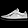
Label: Sneaker